Mini theater

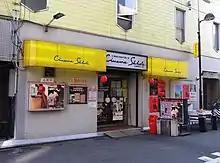
, a mini theater in Nagoya, Japan

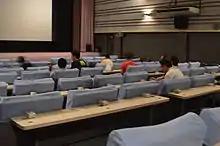
The auditorium of a mini theater in Hiroshima

A , mini cineplex, or microcinema is a type of independent movie theater that is not under the direct influence of any major film companies. Mini theaters are characterized by their relatively smaller size and seating capacity compared to larger, non-independent movie theaters, as well as their programming, which typically includes independent or arthouse films.